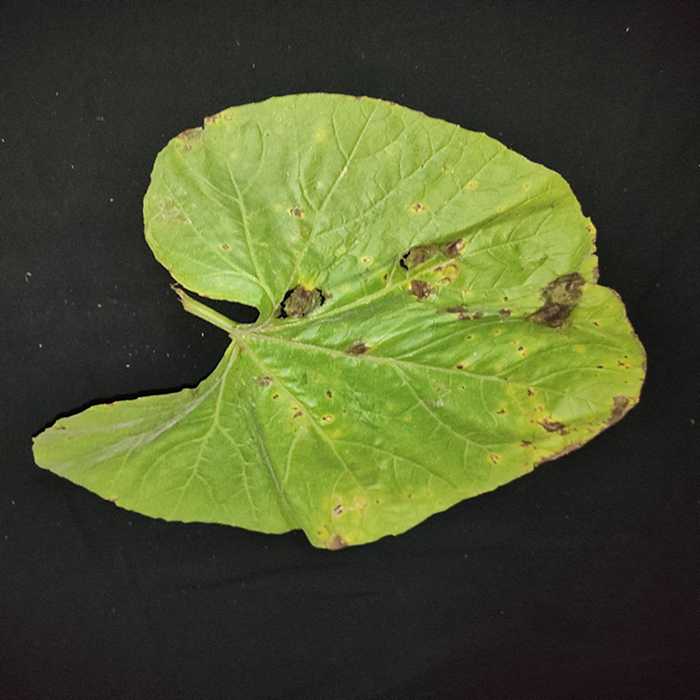
Plant: Bottle gourd
Label: Downey mildew